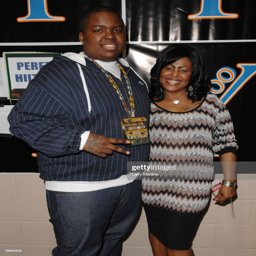
reggae fusion artist and woman pose backstage .